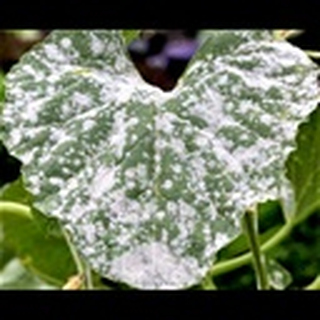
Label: cotton_powdery_mildew